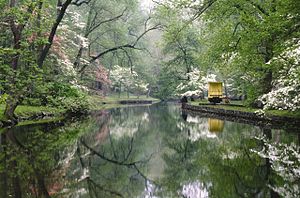
Delaware / Demografi / Religion
Brendywine Creek
Delaware er en af de 50 delstater i USA og er en af Sydstaterne. Mod syd og vest ligger Maryland, mod nord Pennsylvania og mod øst ligger New Jersey og Atlanterhavet. Staten har sit navn fra Thomas West, 3. Baron De La Warr, der var en engelsk adelsmand og Virginias første guvernør.